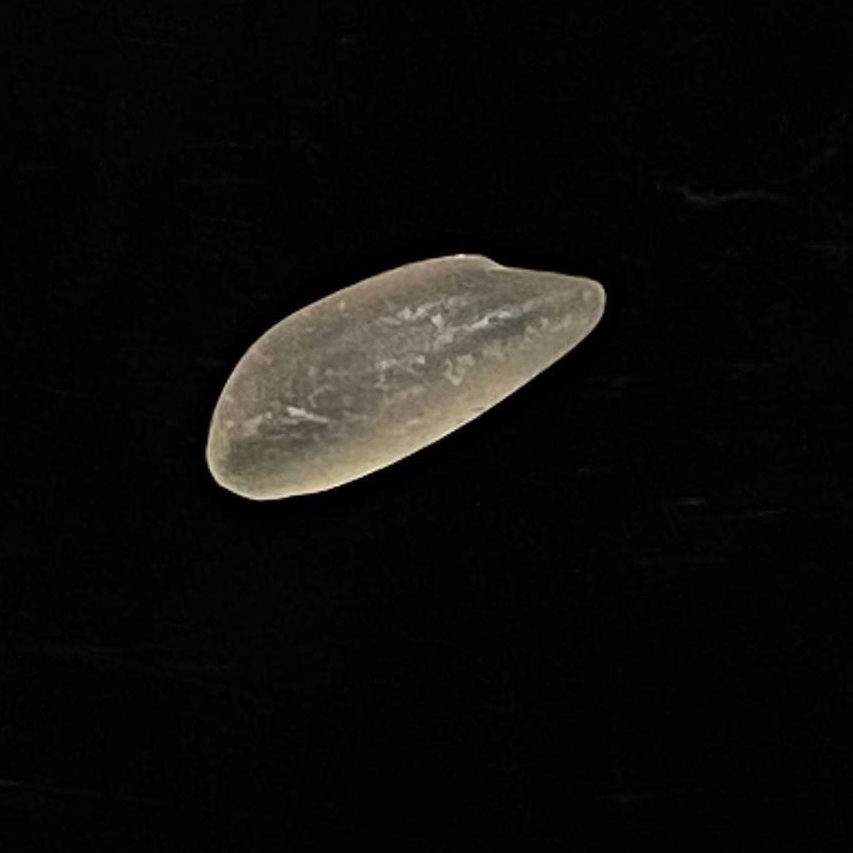
Rice variety: Subol_Lota